Matsukata Masayoshi

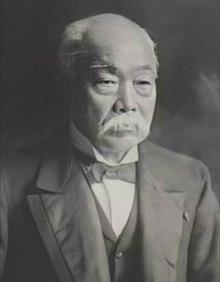
Matsukata Masayoshi, unknown date

Matsukata successively held offices as president of the Japanese Red Cross Society, privy councillor, "gijokan", member of the House of Peers, and Lord Keeper of the Privy Seal of Japan. Later, he was given the title of prince and "genrō".